Olive Ayhens

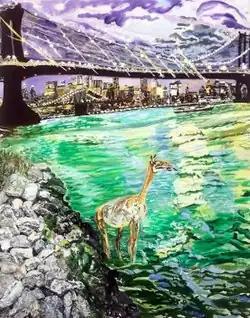
Olive Ayhens, "Camelid in the City", oil on linen, 51" x 39", 2019.

Ayhens's expressionistic New York series "The Esthetics of Pollution" (1996) denoted both her cross-coastal transition (e.g., "Montana Creeps Into NYC", 1996) and her response to that city's teeming urban environment. "Arts Magazine" critic Robert Mahoney described the series' title work as "an energetic, Red Grooms-like panorama of a lower Manhattan surrounded by green slime" whose skyline that seemed "to be melting like a birthday cake in acid rain." "The New York Times"'s Roberta Smith characterized that work as a "wonderfully jaundiced … energetically perverted postcard image."